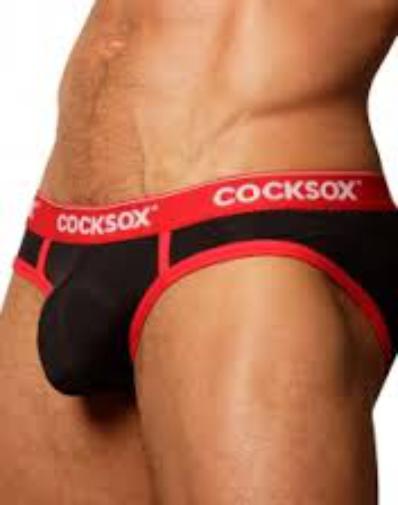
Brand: Cocksox
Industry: Clothes